Drepanosaurus

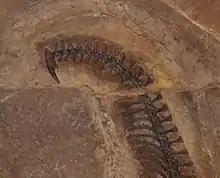
The tail of "D. unguicaudatus"

Discovered in northern Italy in 1979, "Drepanosaurus" was named by Giovanni Pinna, a paleontologist and museologist. The species name is "Drepanosaurus unguicaudatus". It is derived from the Greek for "sickle lizard." Only one incomplete adult specimen has been found. Another partial specimen of "Drepanosaurus" was found in New Mexico's Chinle Formation in 2016.